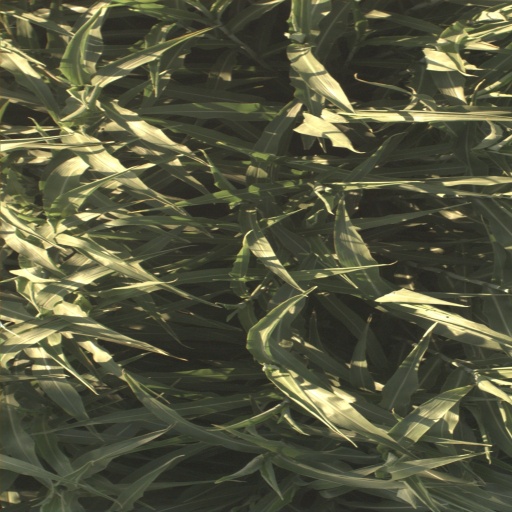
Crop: sorghum